Barium

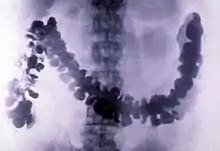
Amoebiasis as seen in a radiograph of a barium-filled colon

The barium mineral, benitoite (barium titanium silicate), occurs as a very rare blue fluorescent gemstone, and is the official state gem of California.